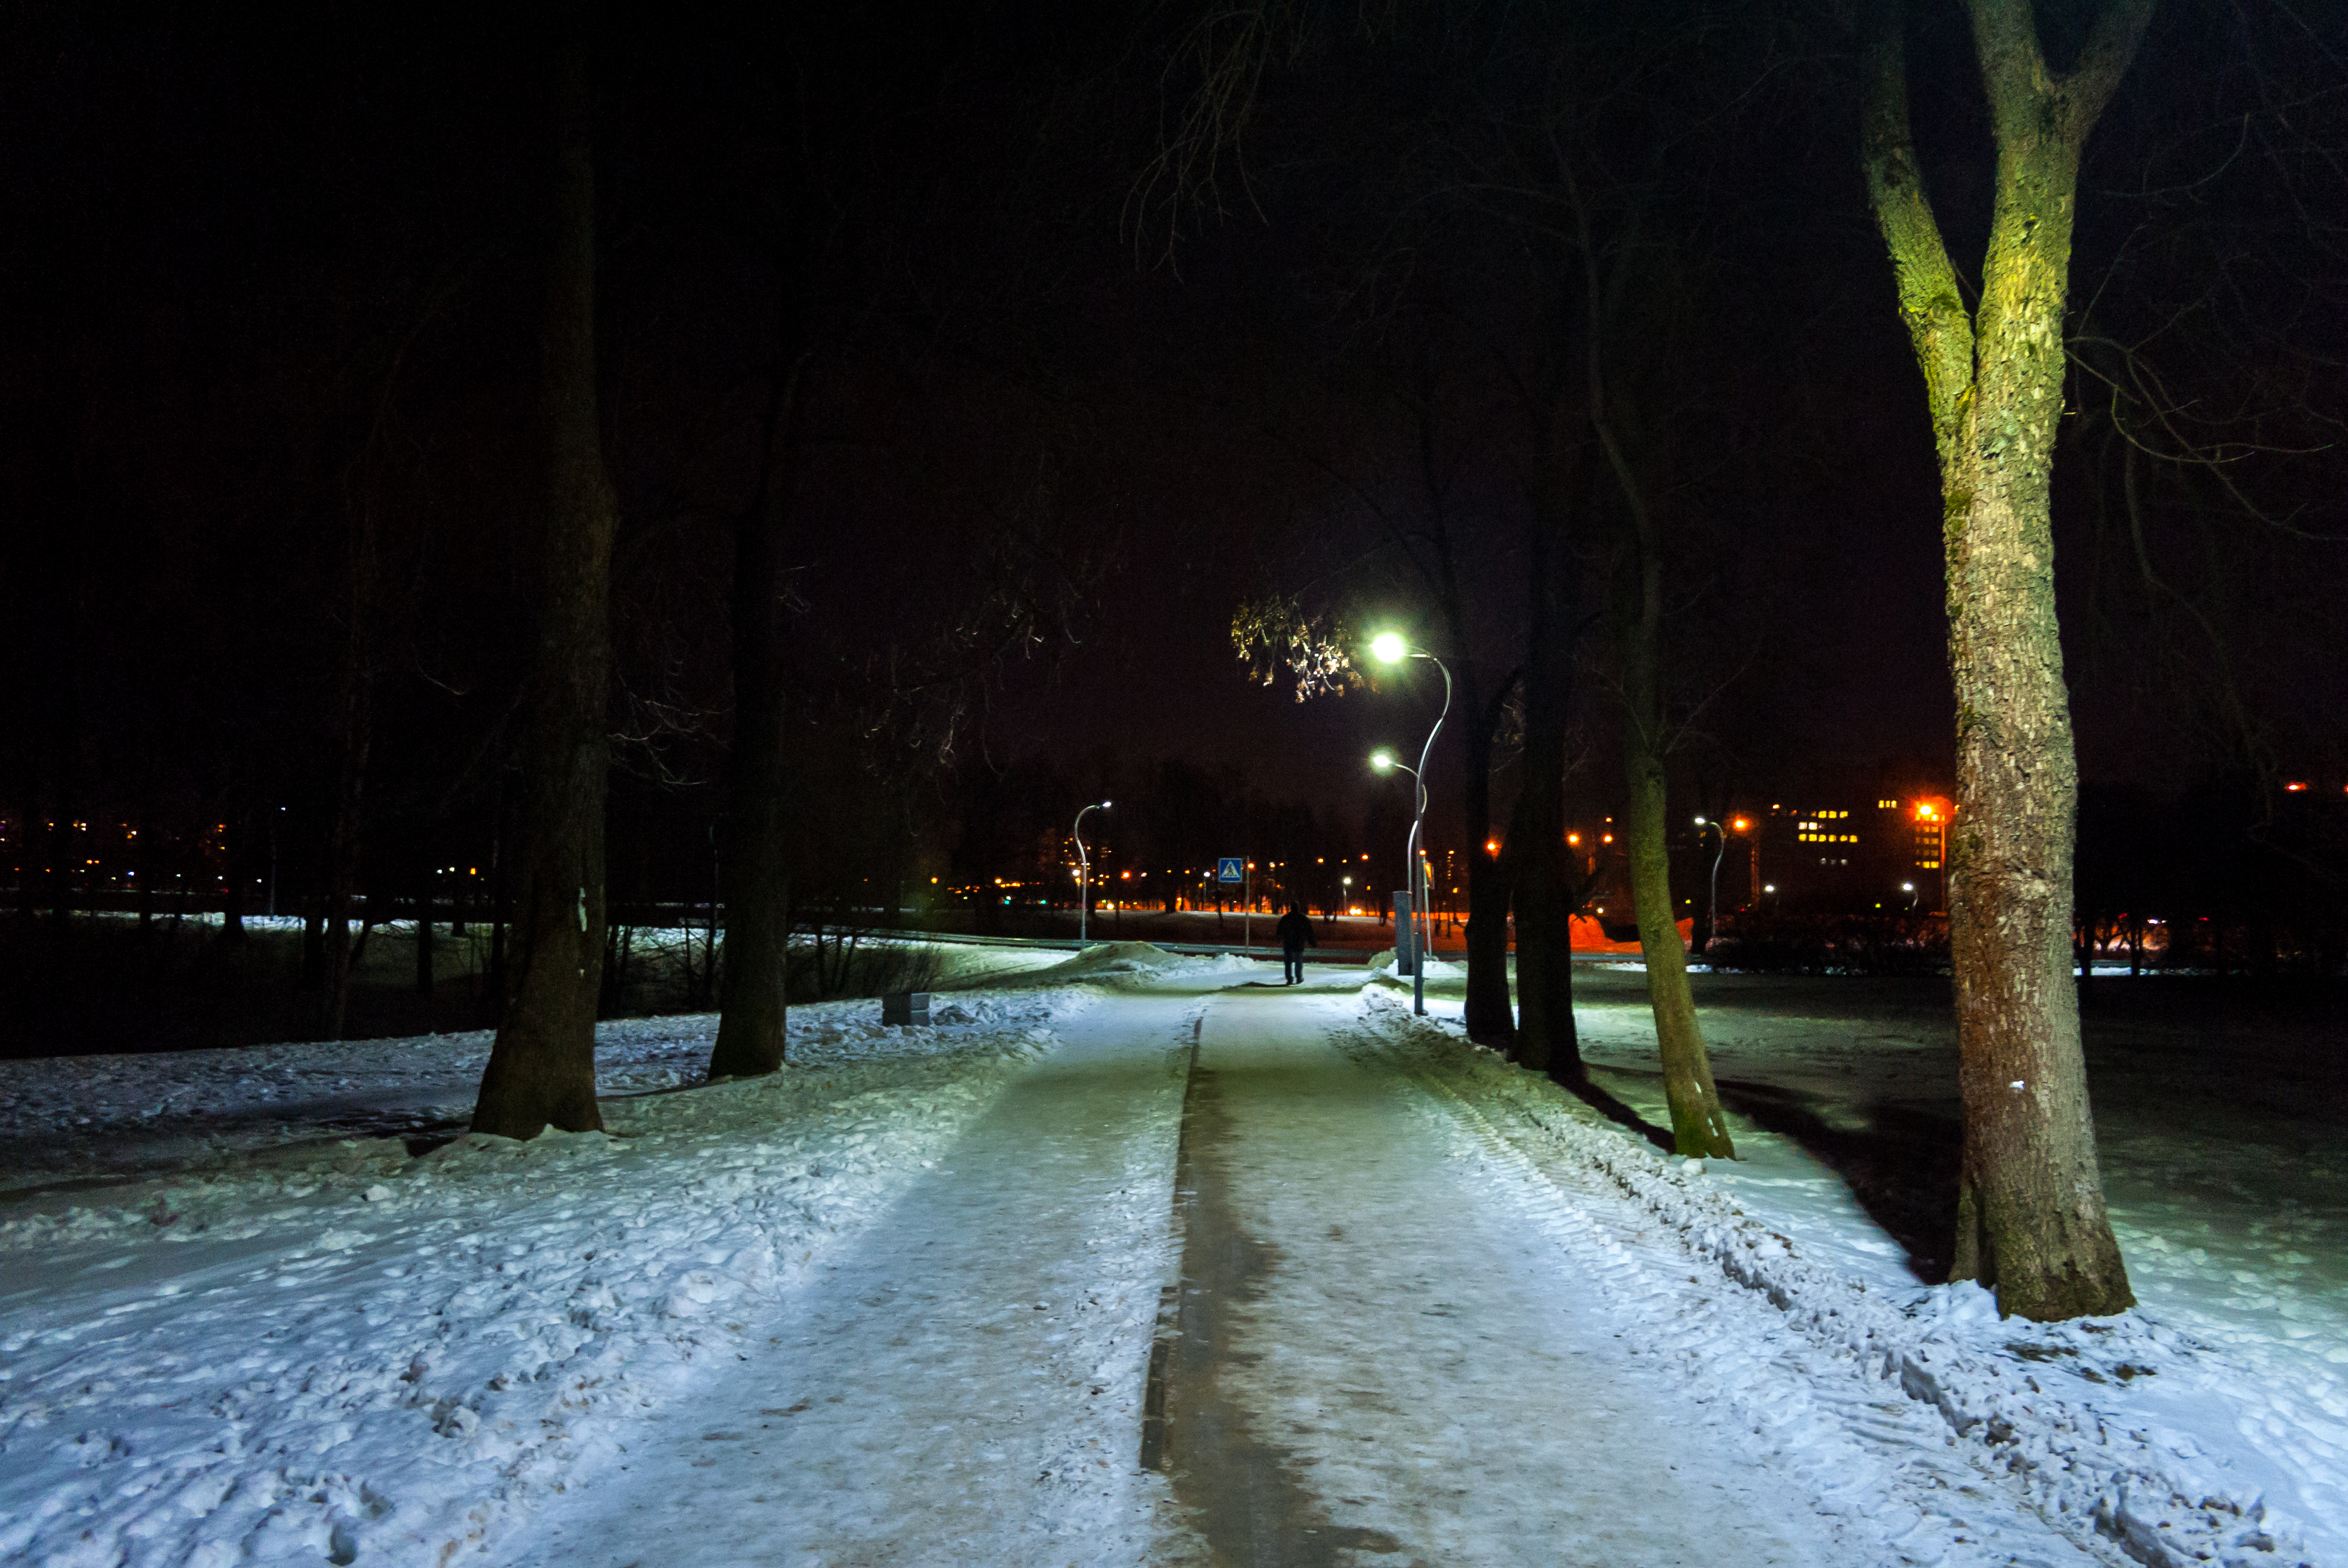
images, atmosphere, street light, snow, automotive lighting, nature, infrastructure, branch, road surface, freezing, tree, woody plant, thoroughfare, electricity, midnight, landscape, Tints and shades, Security lighting, grass, city, road, darkness, precipitation, event, natural landscape, winter, sidewalk, evening, light fixture, plant, sky, trunk, night, street, frost, landscape lighting, lane